Nottingham Playhouse

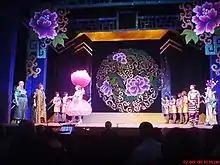
Aladdin Pantomime in 2008

The new theatre's artistic direction was shared between Frank Dunlop and actor John Neville with Peter Ustinov as associate.